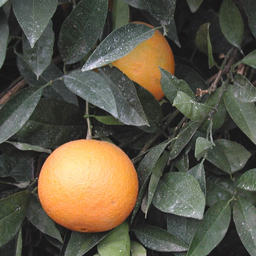
Label: peels